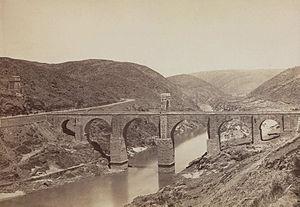
Le pont d'Alcántara, également connu sous le nom de pont Trajan, est un pont romain enjambant le Tage dans la commune espagnole d'Alcántara, près de la frontière portugaise.